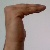
The image shows a hand gesture representing a space in Indian Sign Language.